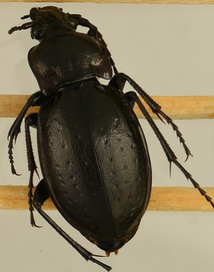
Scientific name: Carabus nemoralis
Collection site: UNDERC Site (UNDE), plot UNDE_017